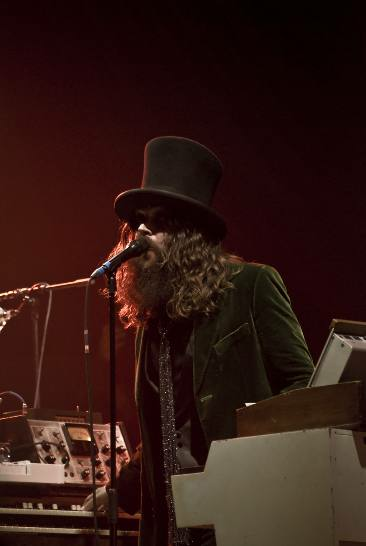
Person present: Yes